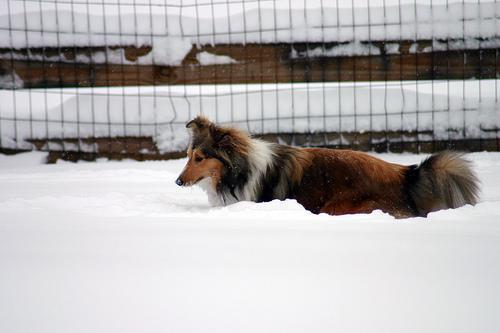
Shetland_sheepdog